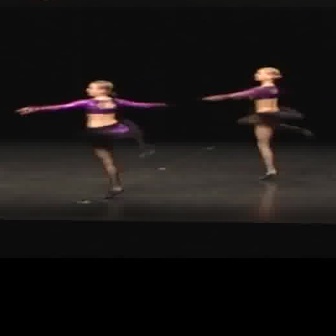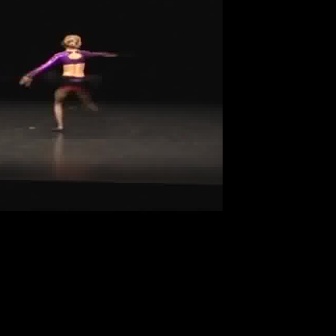
  Please identify the target specified by the bounding box [200,66,314,180] in the first image and locate it in the second image. Return the coordinates in [x_min,y_min,x_max,y_max] format.
Answer: [19,35,116,131]